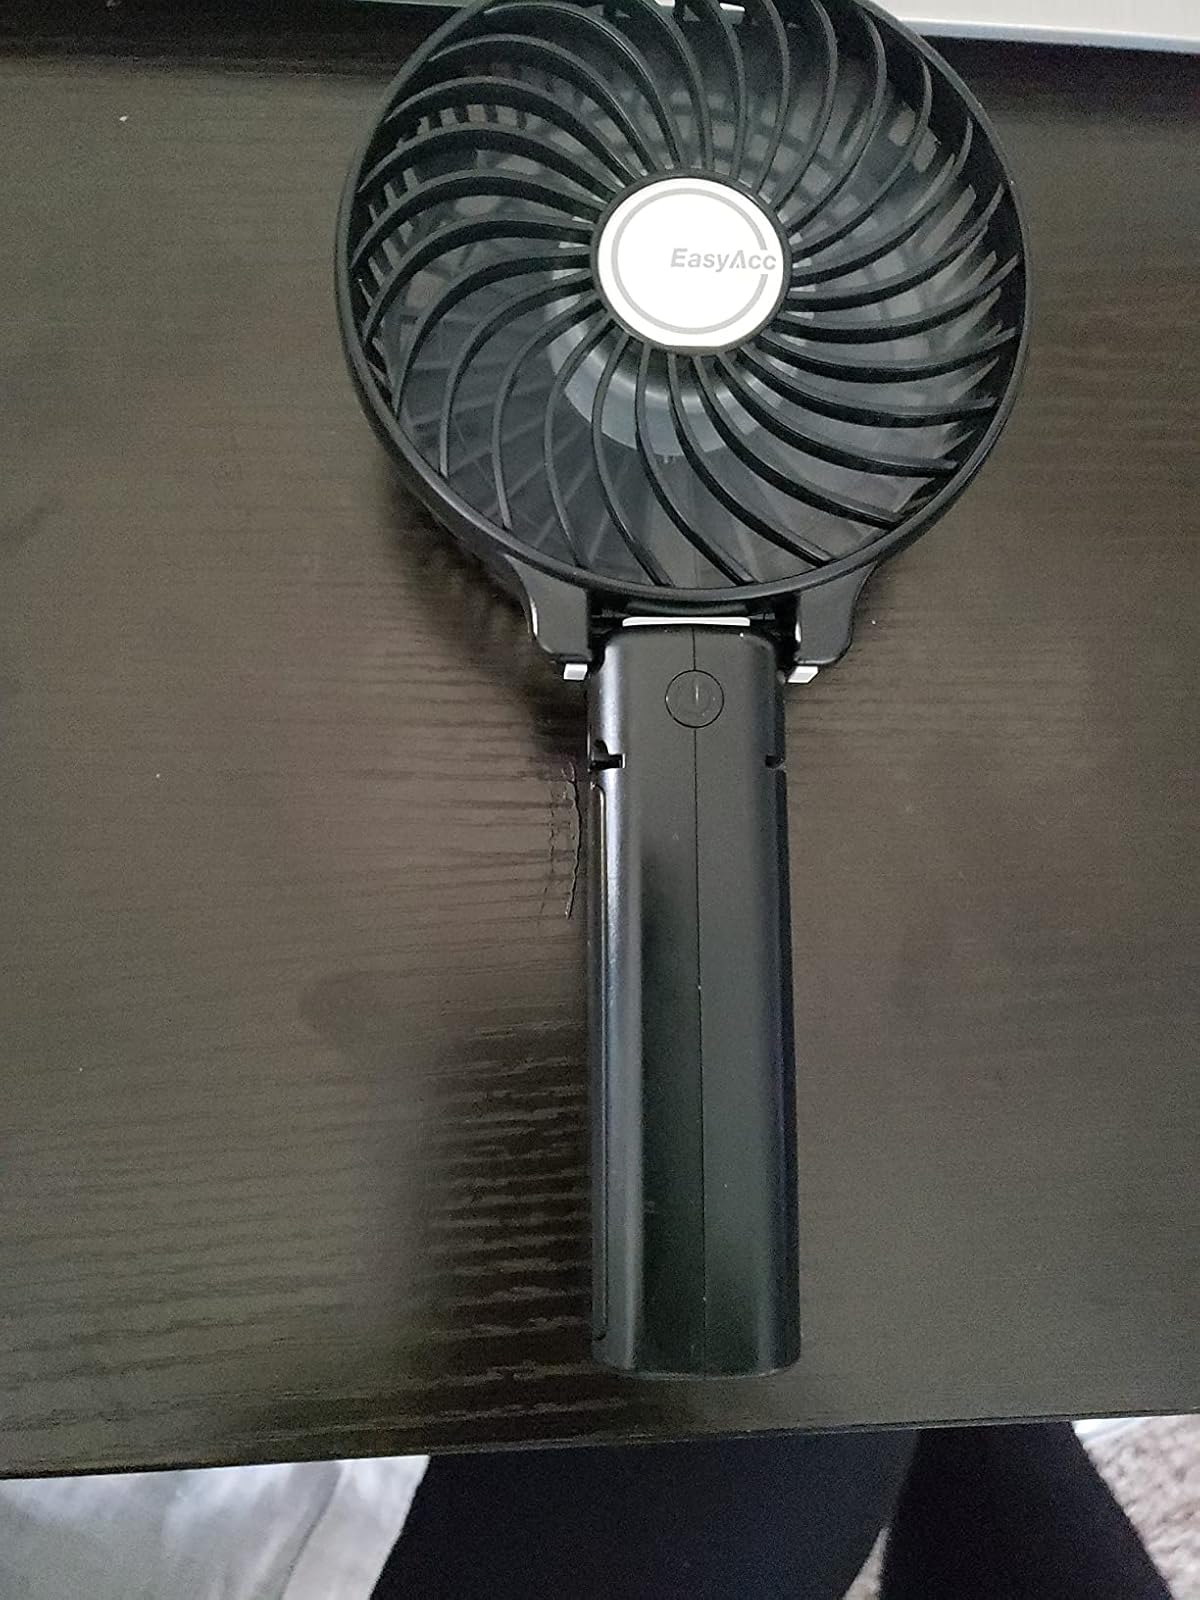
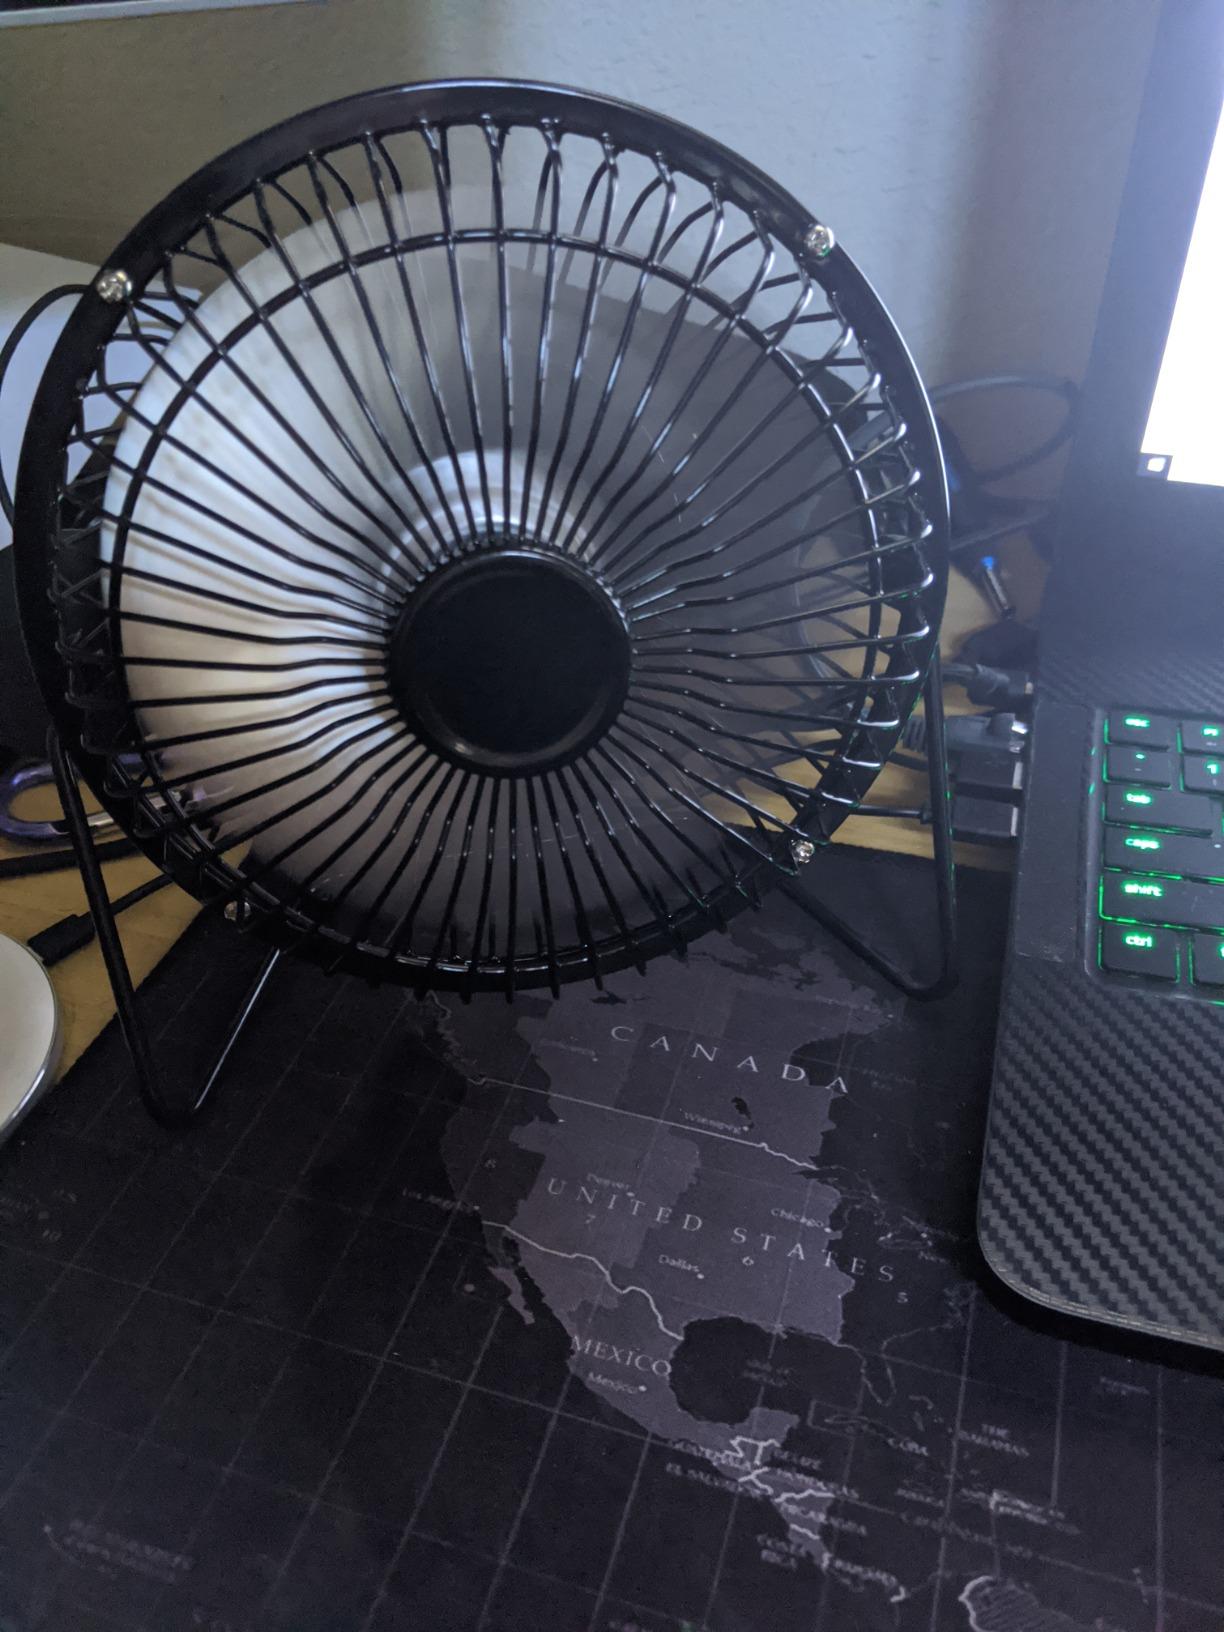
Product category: fan
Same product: no